Second Battle of Porto

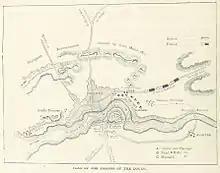
A map of the battle

Informed of this godsend opportunity to cross the river and seize a fortifiable bridgehead on the opposite bank, Wellesley did not hesitate, calmly stating, "well, let the men cross". Immediately, a platoon comprising a junior officer and 24 men from the 3rd Foot crossed the river in one of the captured wine barges and entered the seminary, which overlooked the landing site, and began to fortify it. They were swiftly followed by the rest of their company, and then the light company of the same battalion. By the time the French realised that Wellesley's forces were on the north bank, and endangering their eastern flank, the "Buffs" had fortified their position, the rest of the battalion of the "Buffs" from Hill's brigade were crossing in a steady succession of wine barges, and the bridgehead force was under the command by of one of Wellesley's most respected officers, Major-General Edward Paget.